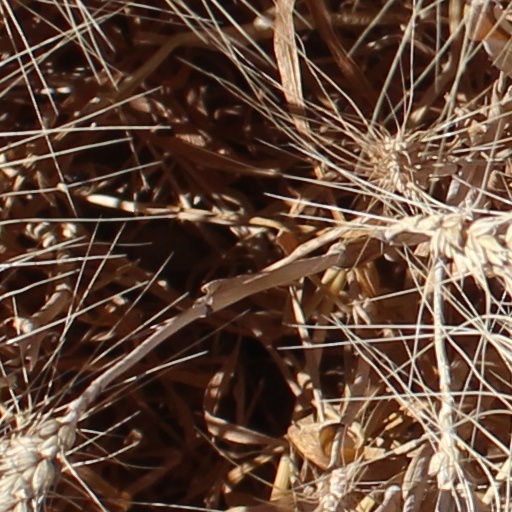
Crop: wheat